Missouri National Guard

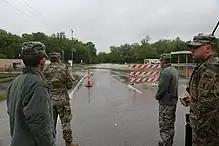
Missouri Army National Guardsmen of the 1175th Military Police Company maintain traffic control points on flooded roads in Missouri’s Jefferson County area May 4, 2017.

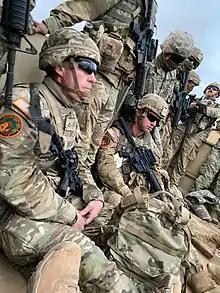
Members of the 1138th Engineer Company participate in Exercise African Lion in Morocco, June of 2022

The 1138th was called upon once again to serve after the Invasion of Kuwait the following year. It was one of the first Guard units placed on alert status in August, 1990 but did not deploy until December, 1990. The Missouri Guard was the first Enemy Prisoner of War (EPW) unit to deploy as part of the 400th MP Battalion. Eventually it set up and operated the 301st EPW Camp, near the Saudi Arabian city of Hafar al-Batin (Hotel 301). It returned to West Plains, Missouri in May 1991 with a hero's welcome.